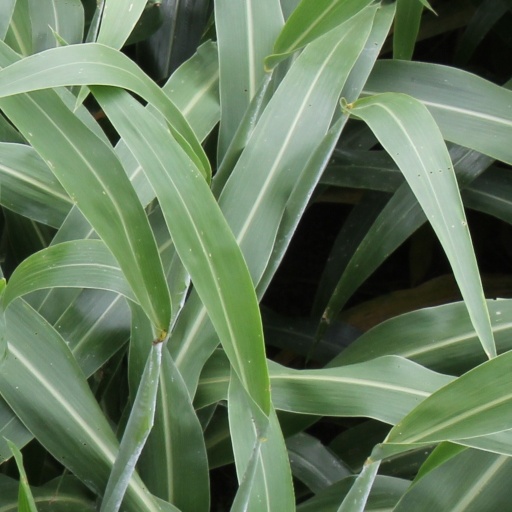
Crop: sorghum